Margot O'Neill

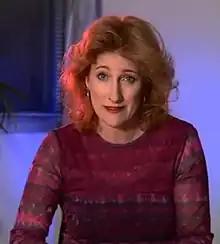
O'Neill in 2001

Margot O'Neill (born 16 May 1958) is an Australian journalist, writer and producer. She founded Original Thinking Productions, a multi-platform content provider after leaving the ABC in 2019 where she was a journalist for over 25 years. O’Neill worked as a journalist for nearly 40 years in television, radio, newspapers and online in Australia and overseas covering politics, national security and social justice issues and has worked on a variety of ABC programs including the investigative flagship program, "Four Corners". O'Neill twice won Australia's Walkley Awards including for Best Investigative Reporting as well as four human rights awards. She also wrote a book called "Blind Conscience" (UNSW Press 2008) telling the stories of some of the key players in Australia's refugee advocacy movement. It won the 2009 Human Rights award for best non-fiction. She has a Bachelor of Arts (Politics) degree from the University of Melbourne. She was a Journalist Fellow at the University of Oxford.